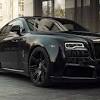
Vehicle type: Cars